Julius Erving

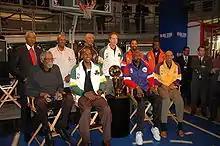
Erving (top left) with other former NBA players visit the New York NBA Store in January 2005

Erving earned his bachelor's degree in 1986 through the University Without Walls at the University of Massachusetts Amherst. After his basketball career ended, he became a businessman, obtaining ownership of a Coca-Cola bottling plant in Philadelphia and doing work as a television analyst. In 1997, he joined the front office of the Orlando Magic as Vice President of RDV Sports and Executive Vice President.